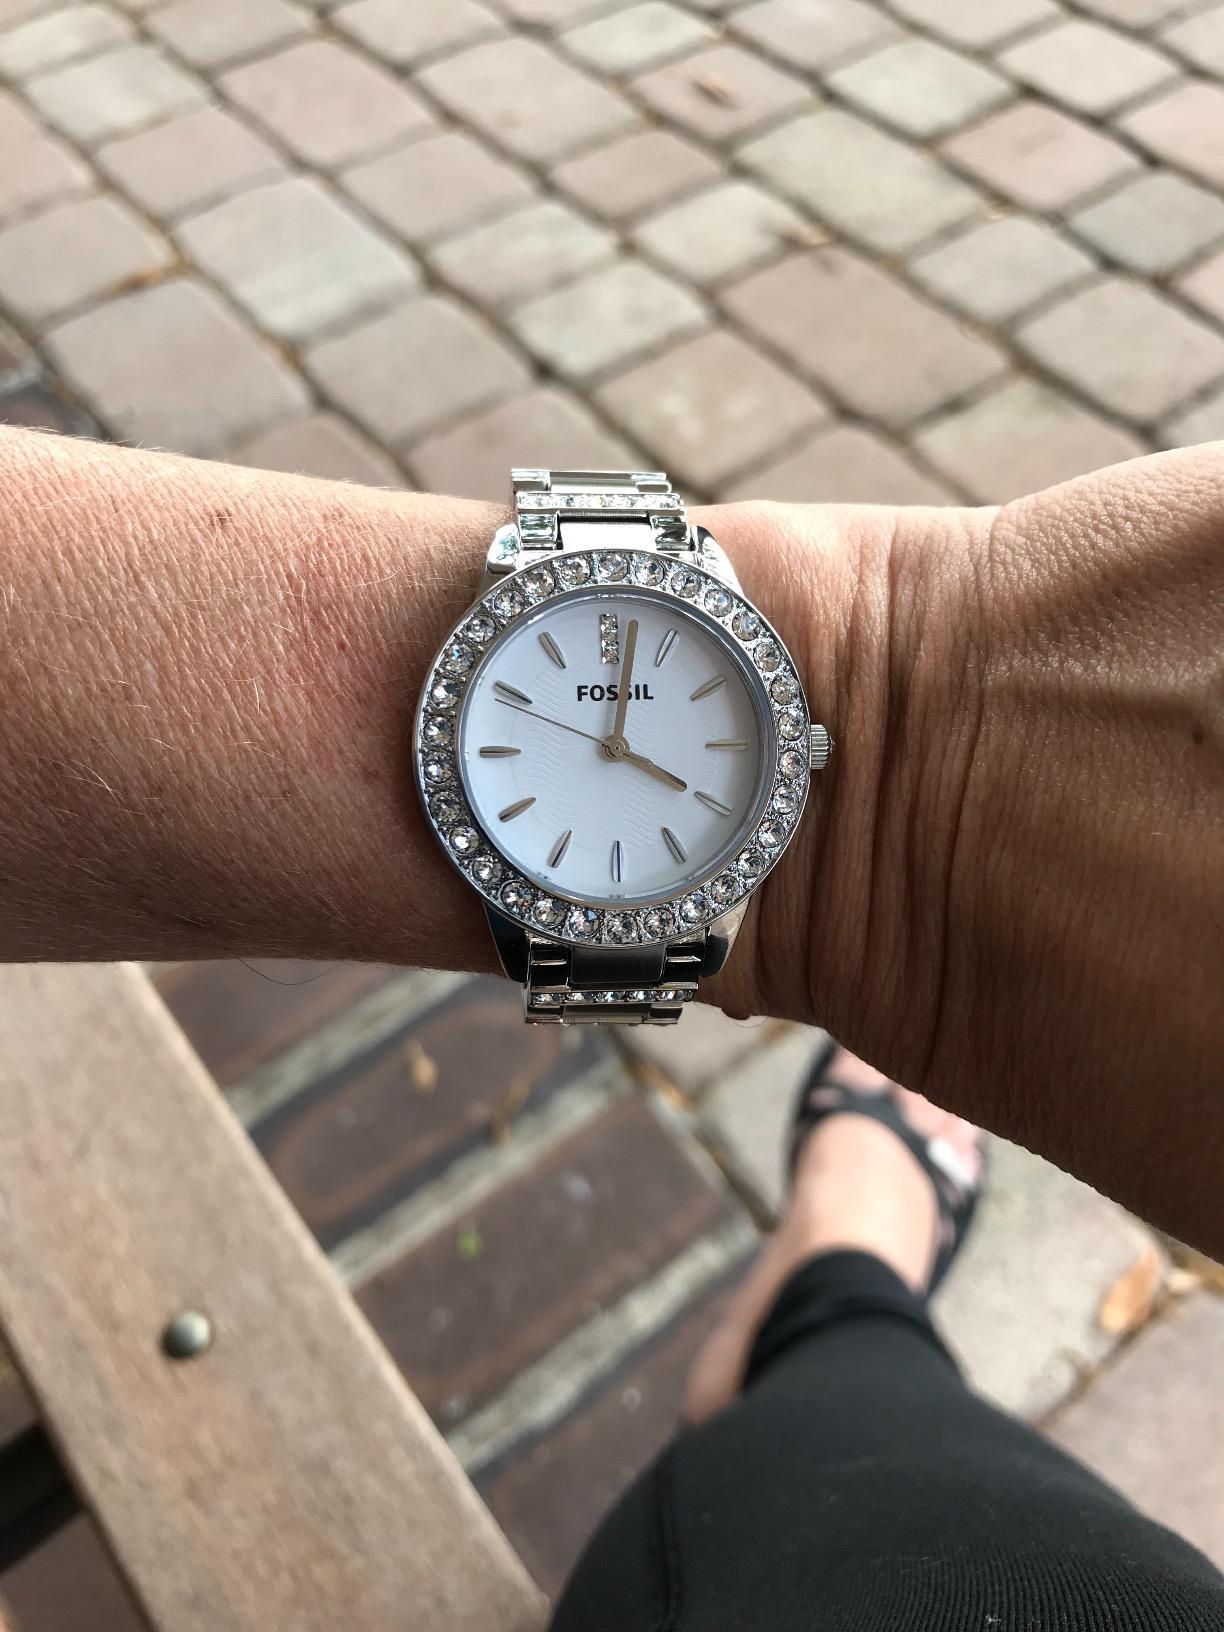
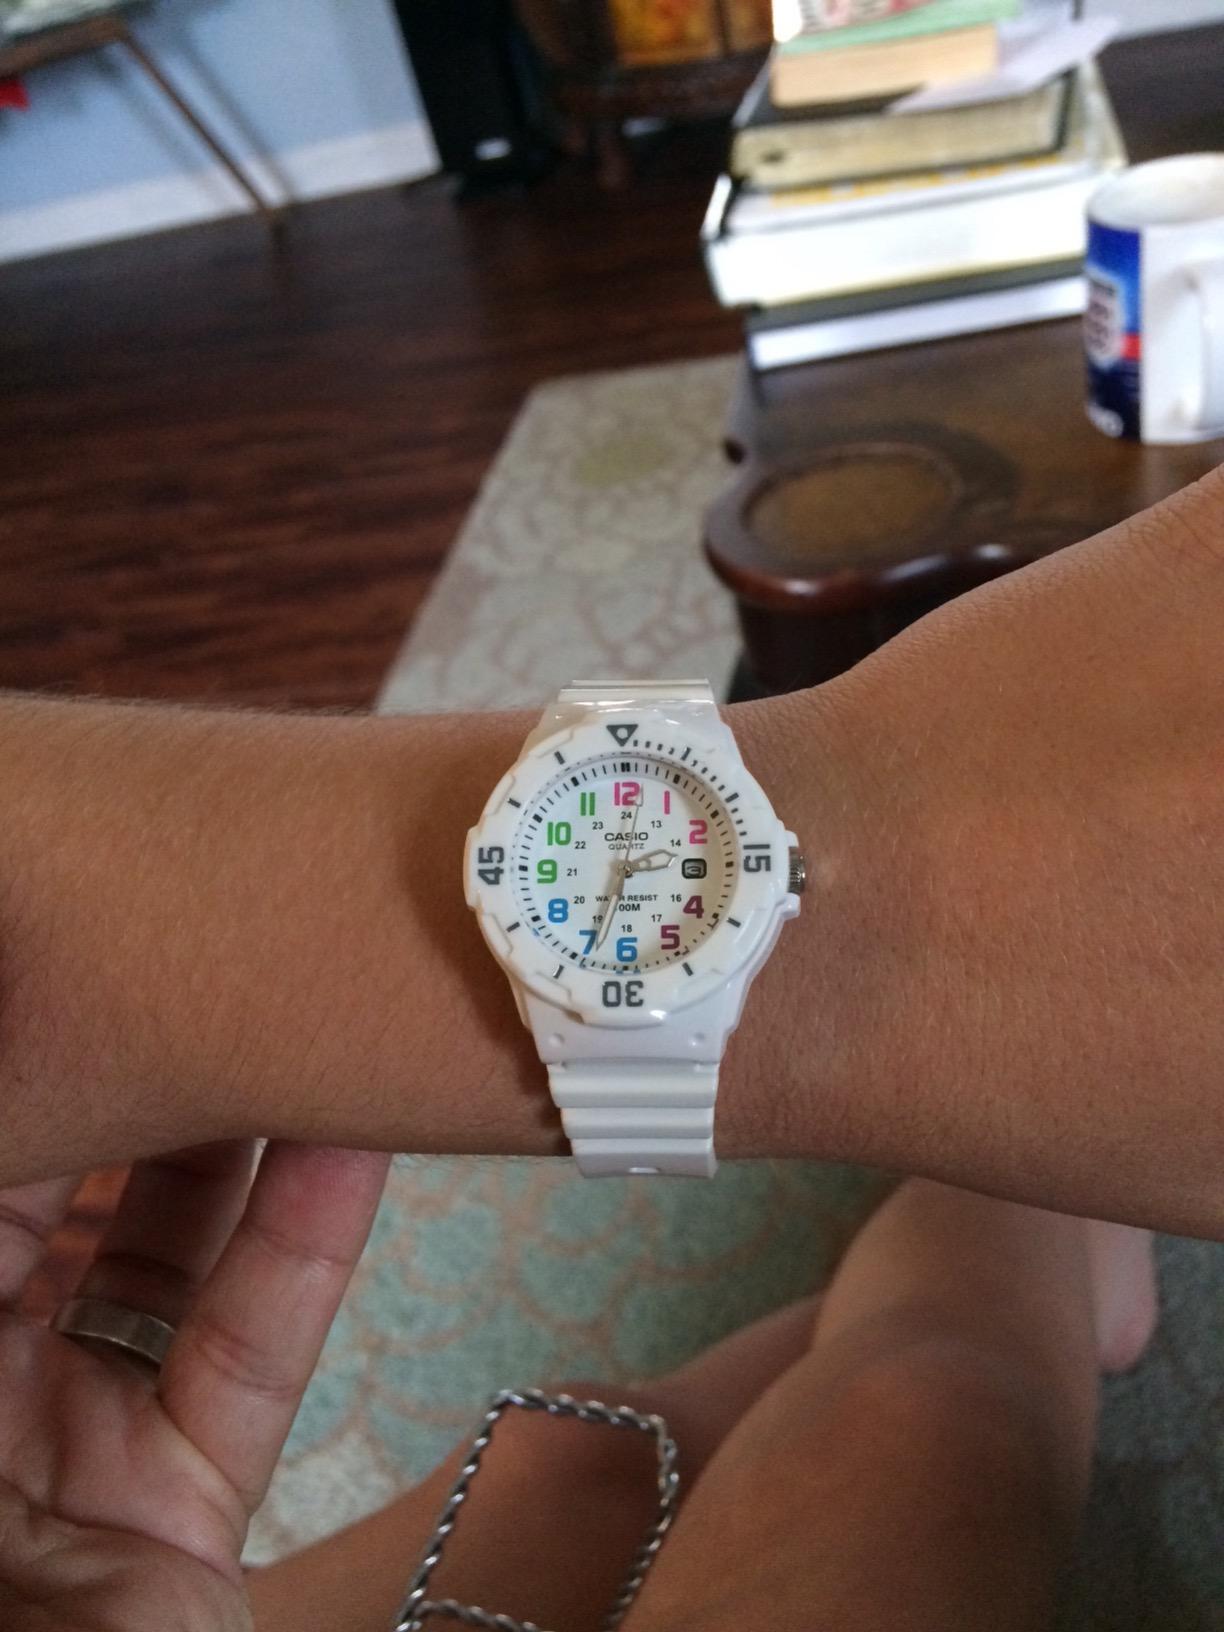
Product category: accessories_watch
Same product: no